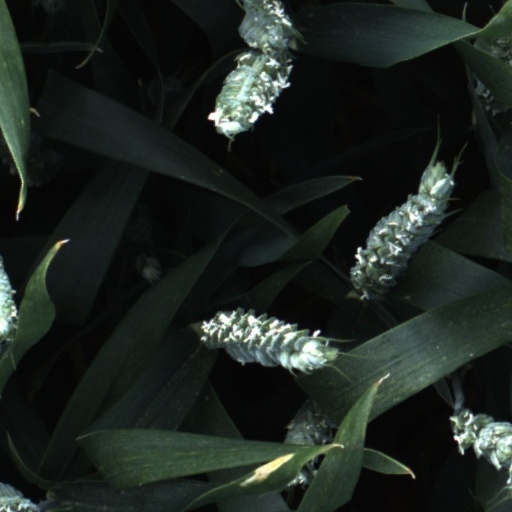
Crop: wheat